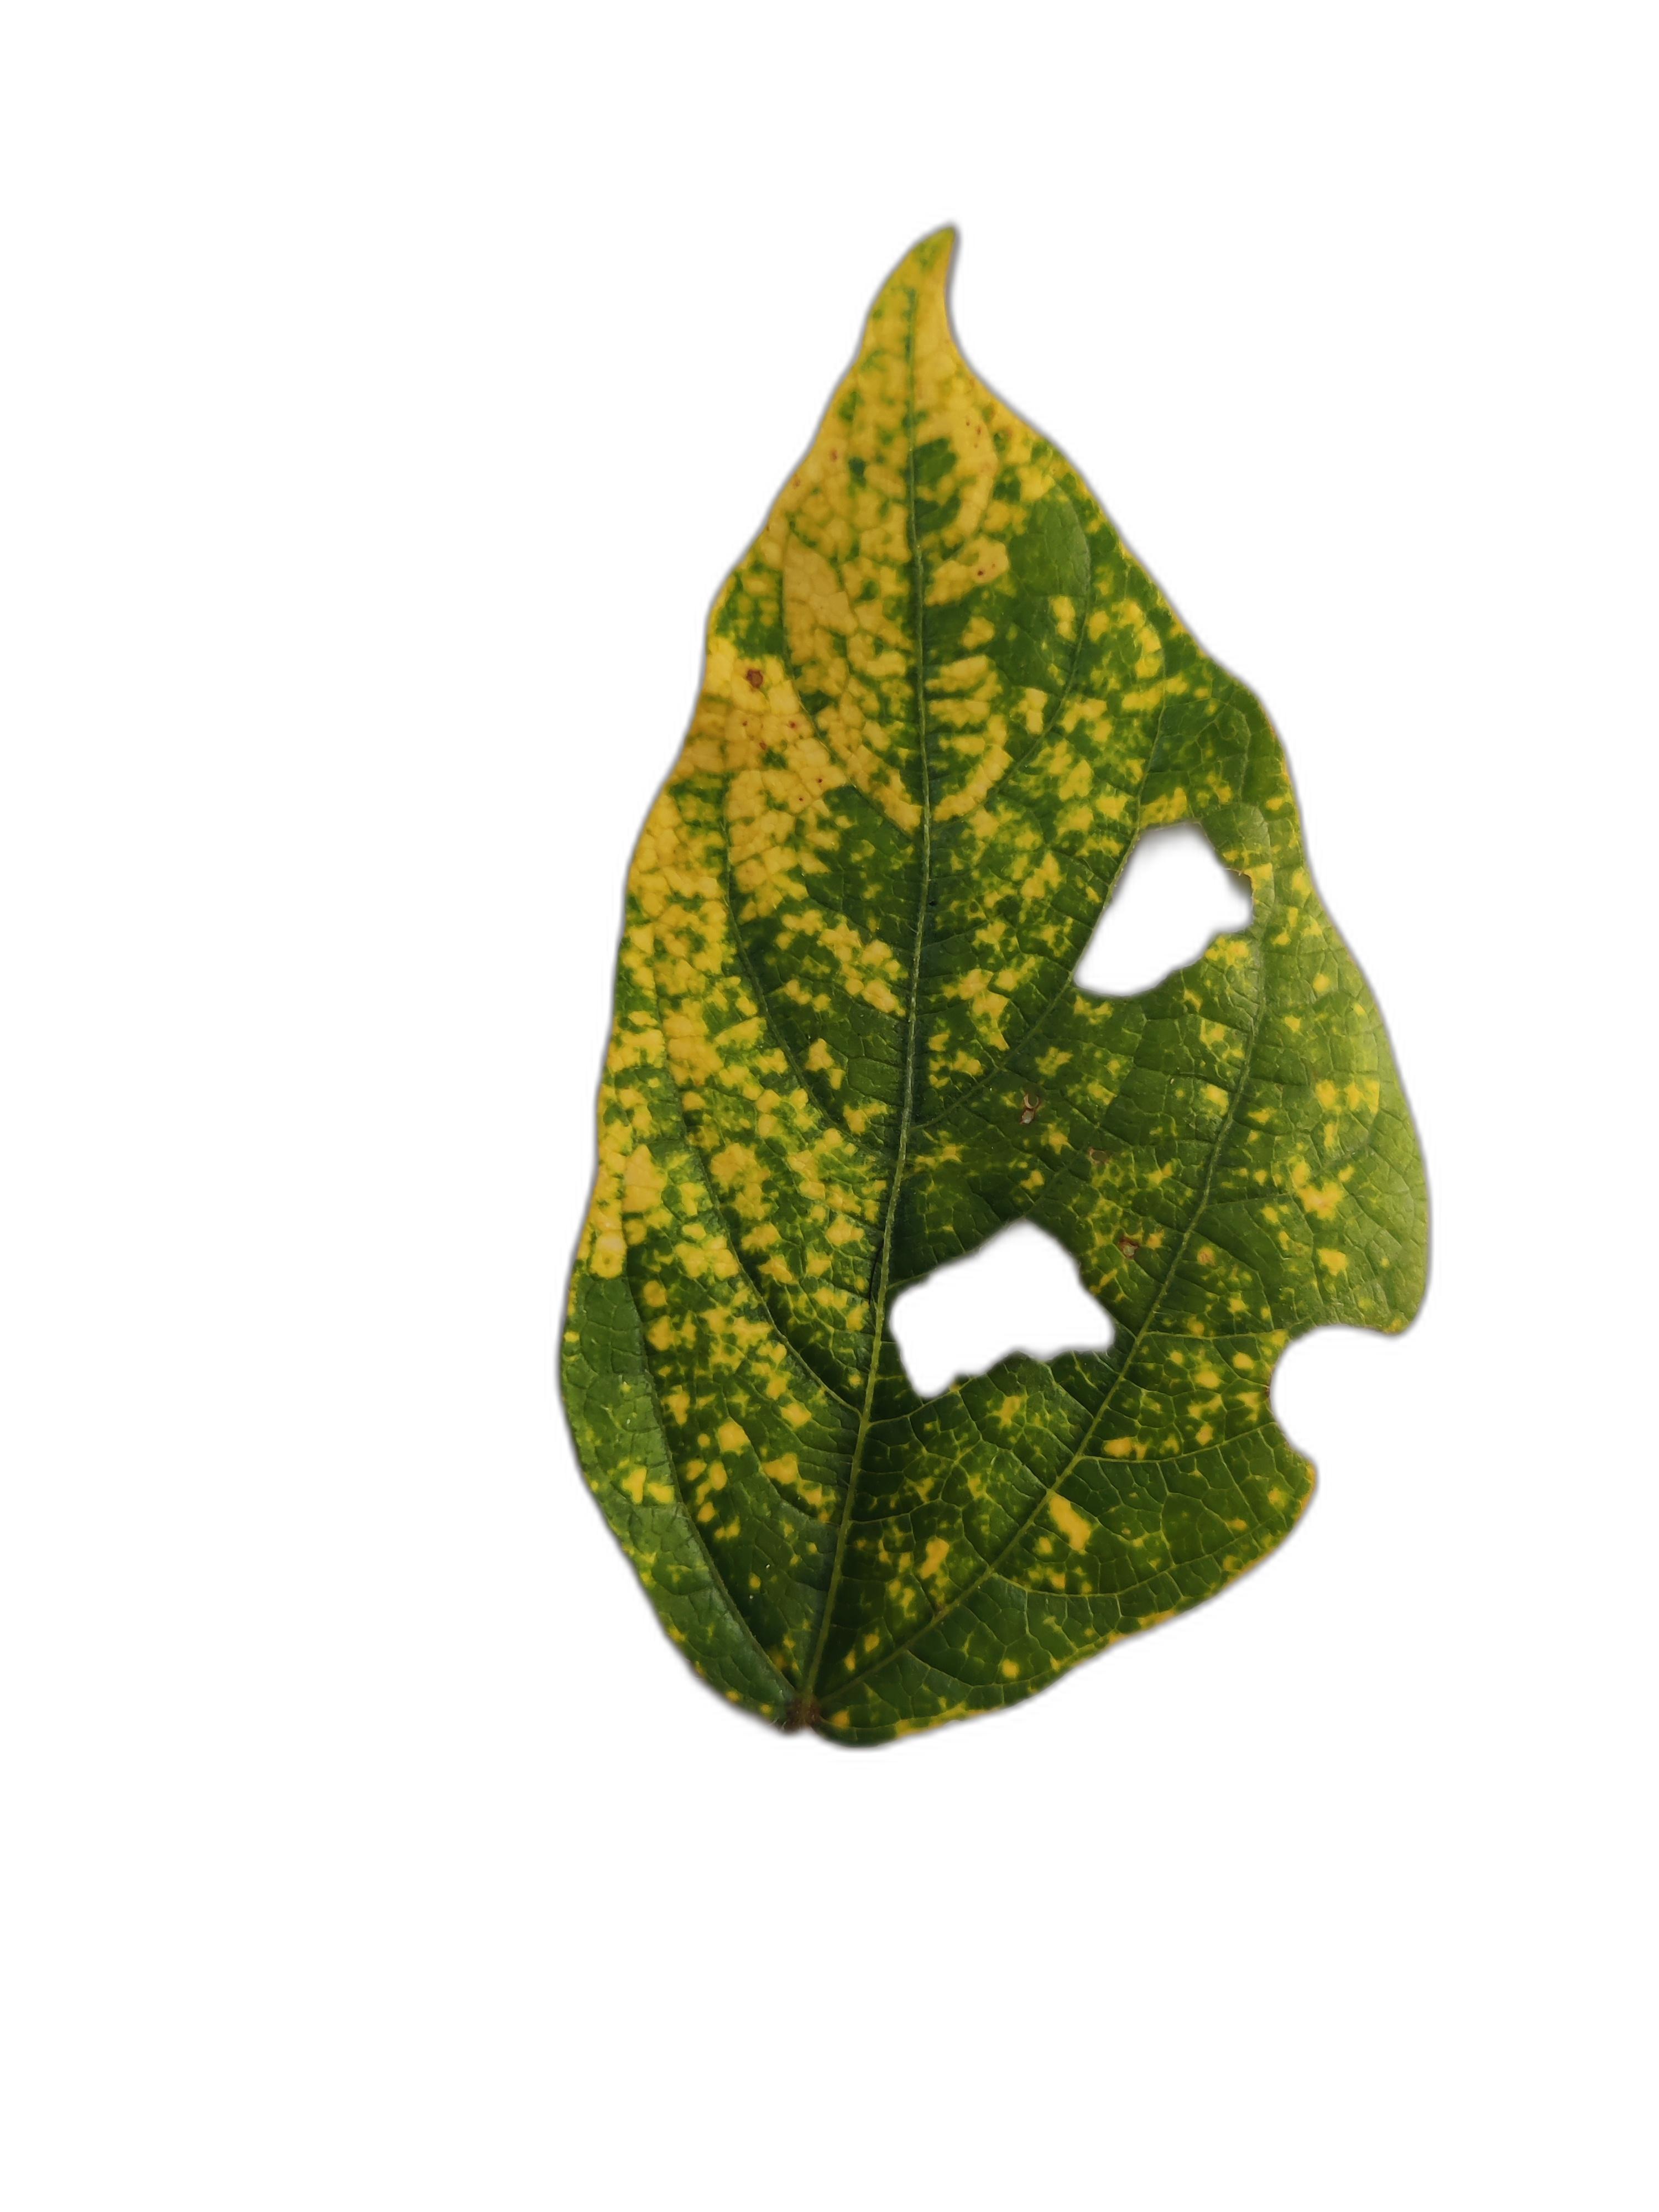
Label: Yellow Mosaic